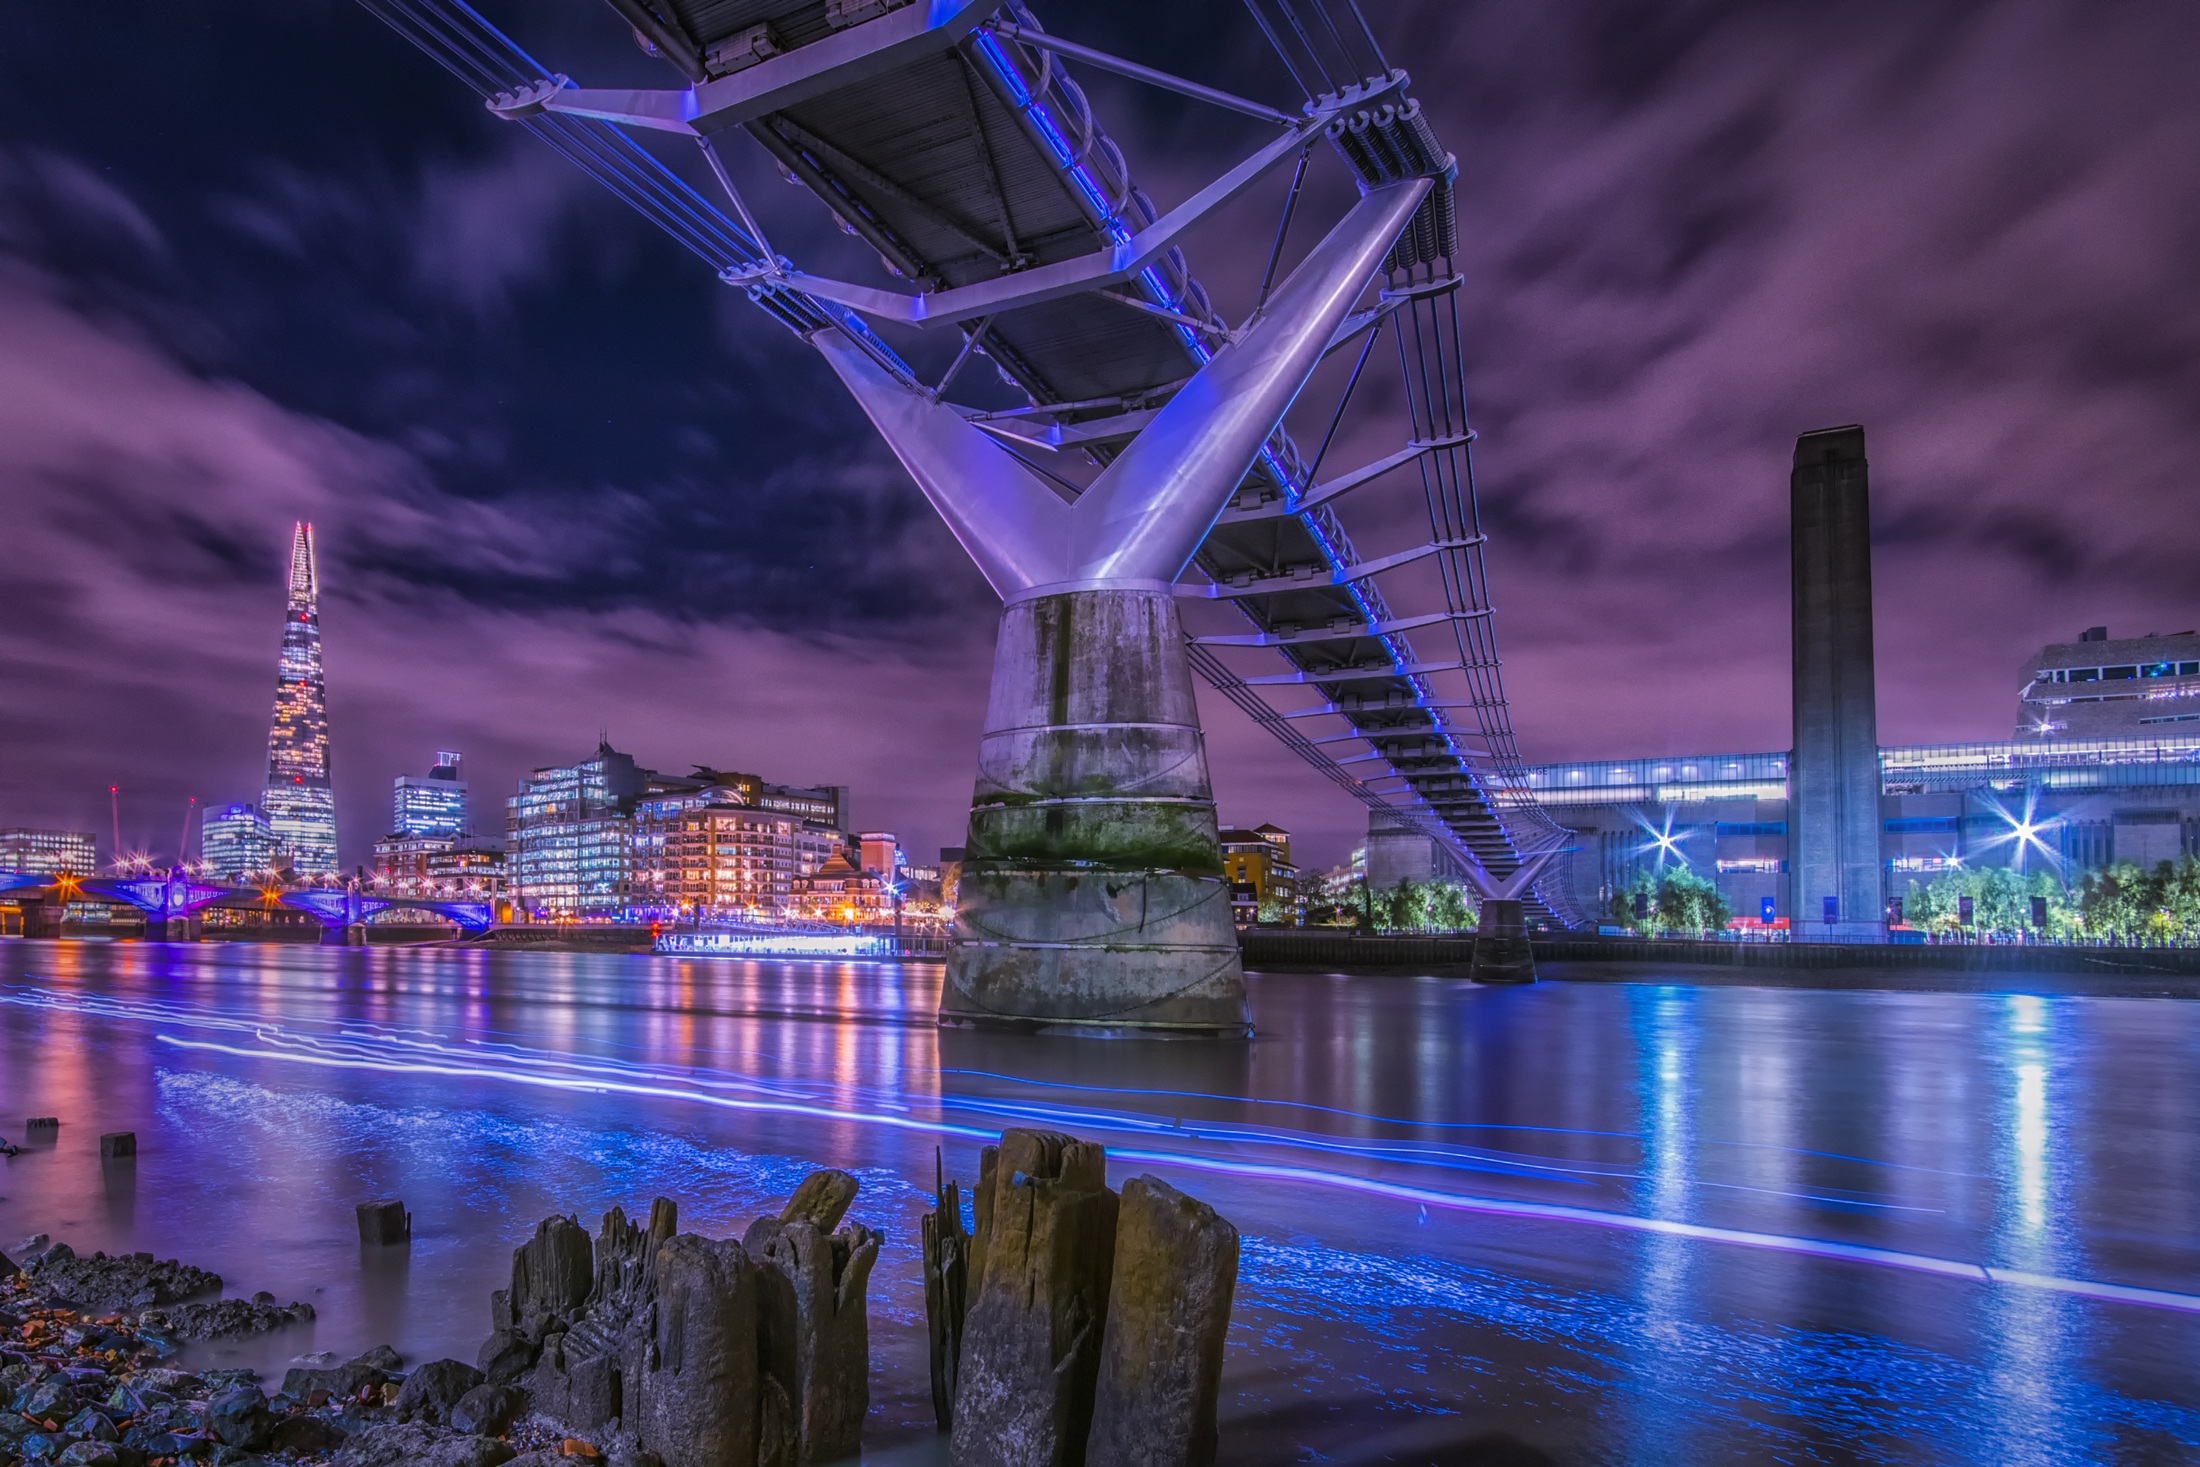
landscape, water, light, architecture, structure, sky, sunset, bridge, skyline, night, purple, city, atmosphere, skyscraper, urban, river, cityscape, downtown, dusk, evening, reflection, landmark, glow, electricity, lighting, tower block, england, london, hdr, lights, clouds, buildings, riverbank, beautiful, tourist attraction, thames, metropolis, great britain, urban area, millennium bridge, computer wallpaper, metropolitan area, fixed link